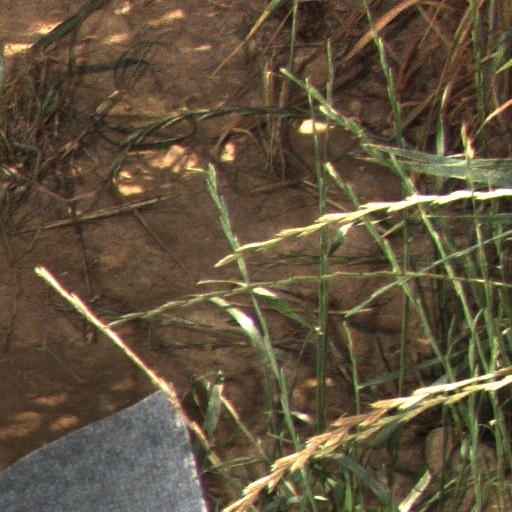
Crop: wheat